Sky position (RA, Dec in degrees): 202.191, -2.253
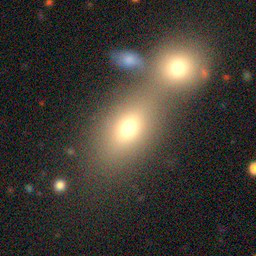
Galaxy morphology: Merging Galaxies